Organic Consumers Association

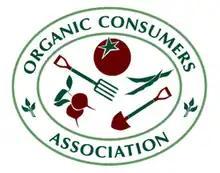

The Organic Consumers Association (OCA) is a non-profit advocacy group for the organic agriculture industry based in Minnesota. It was founded by Ronnie Cummins and Rose Welch, a married couple. The organization's members include subscribers to their online newsletters, volunteers, supporters, and retail outlets. The organization seeks to influence public opinion on a variety of issues, such as campaigning for GMO labeling, by its own advocacy campaigns and providing funds to other groups and individuals whose goals align with the organization's members, such as US Right to Know (USRTK), of which the association is the sole major sponsor.